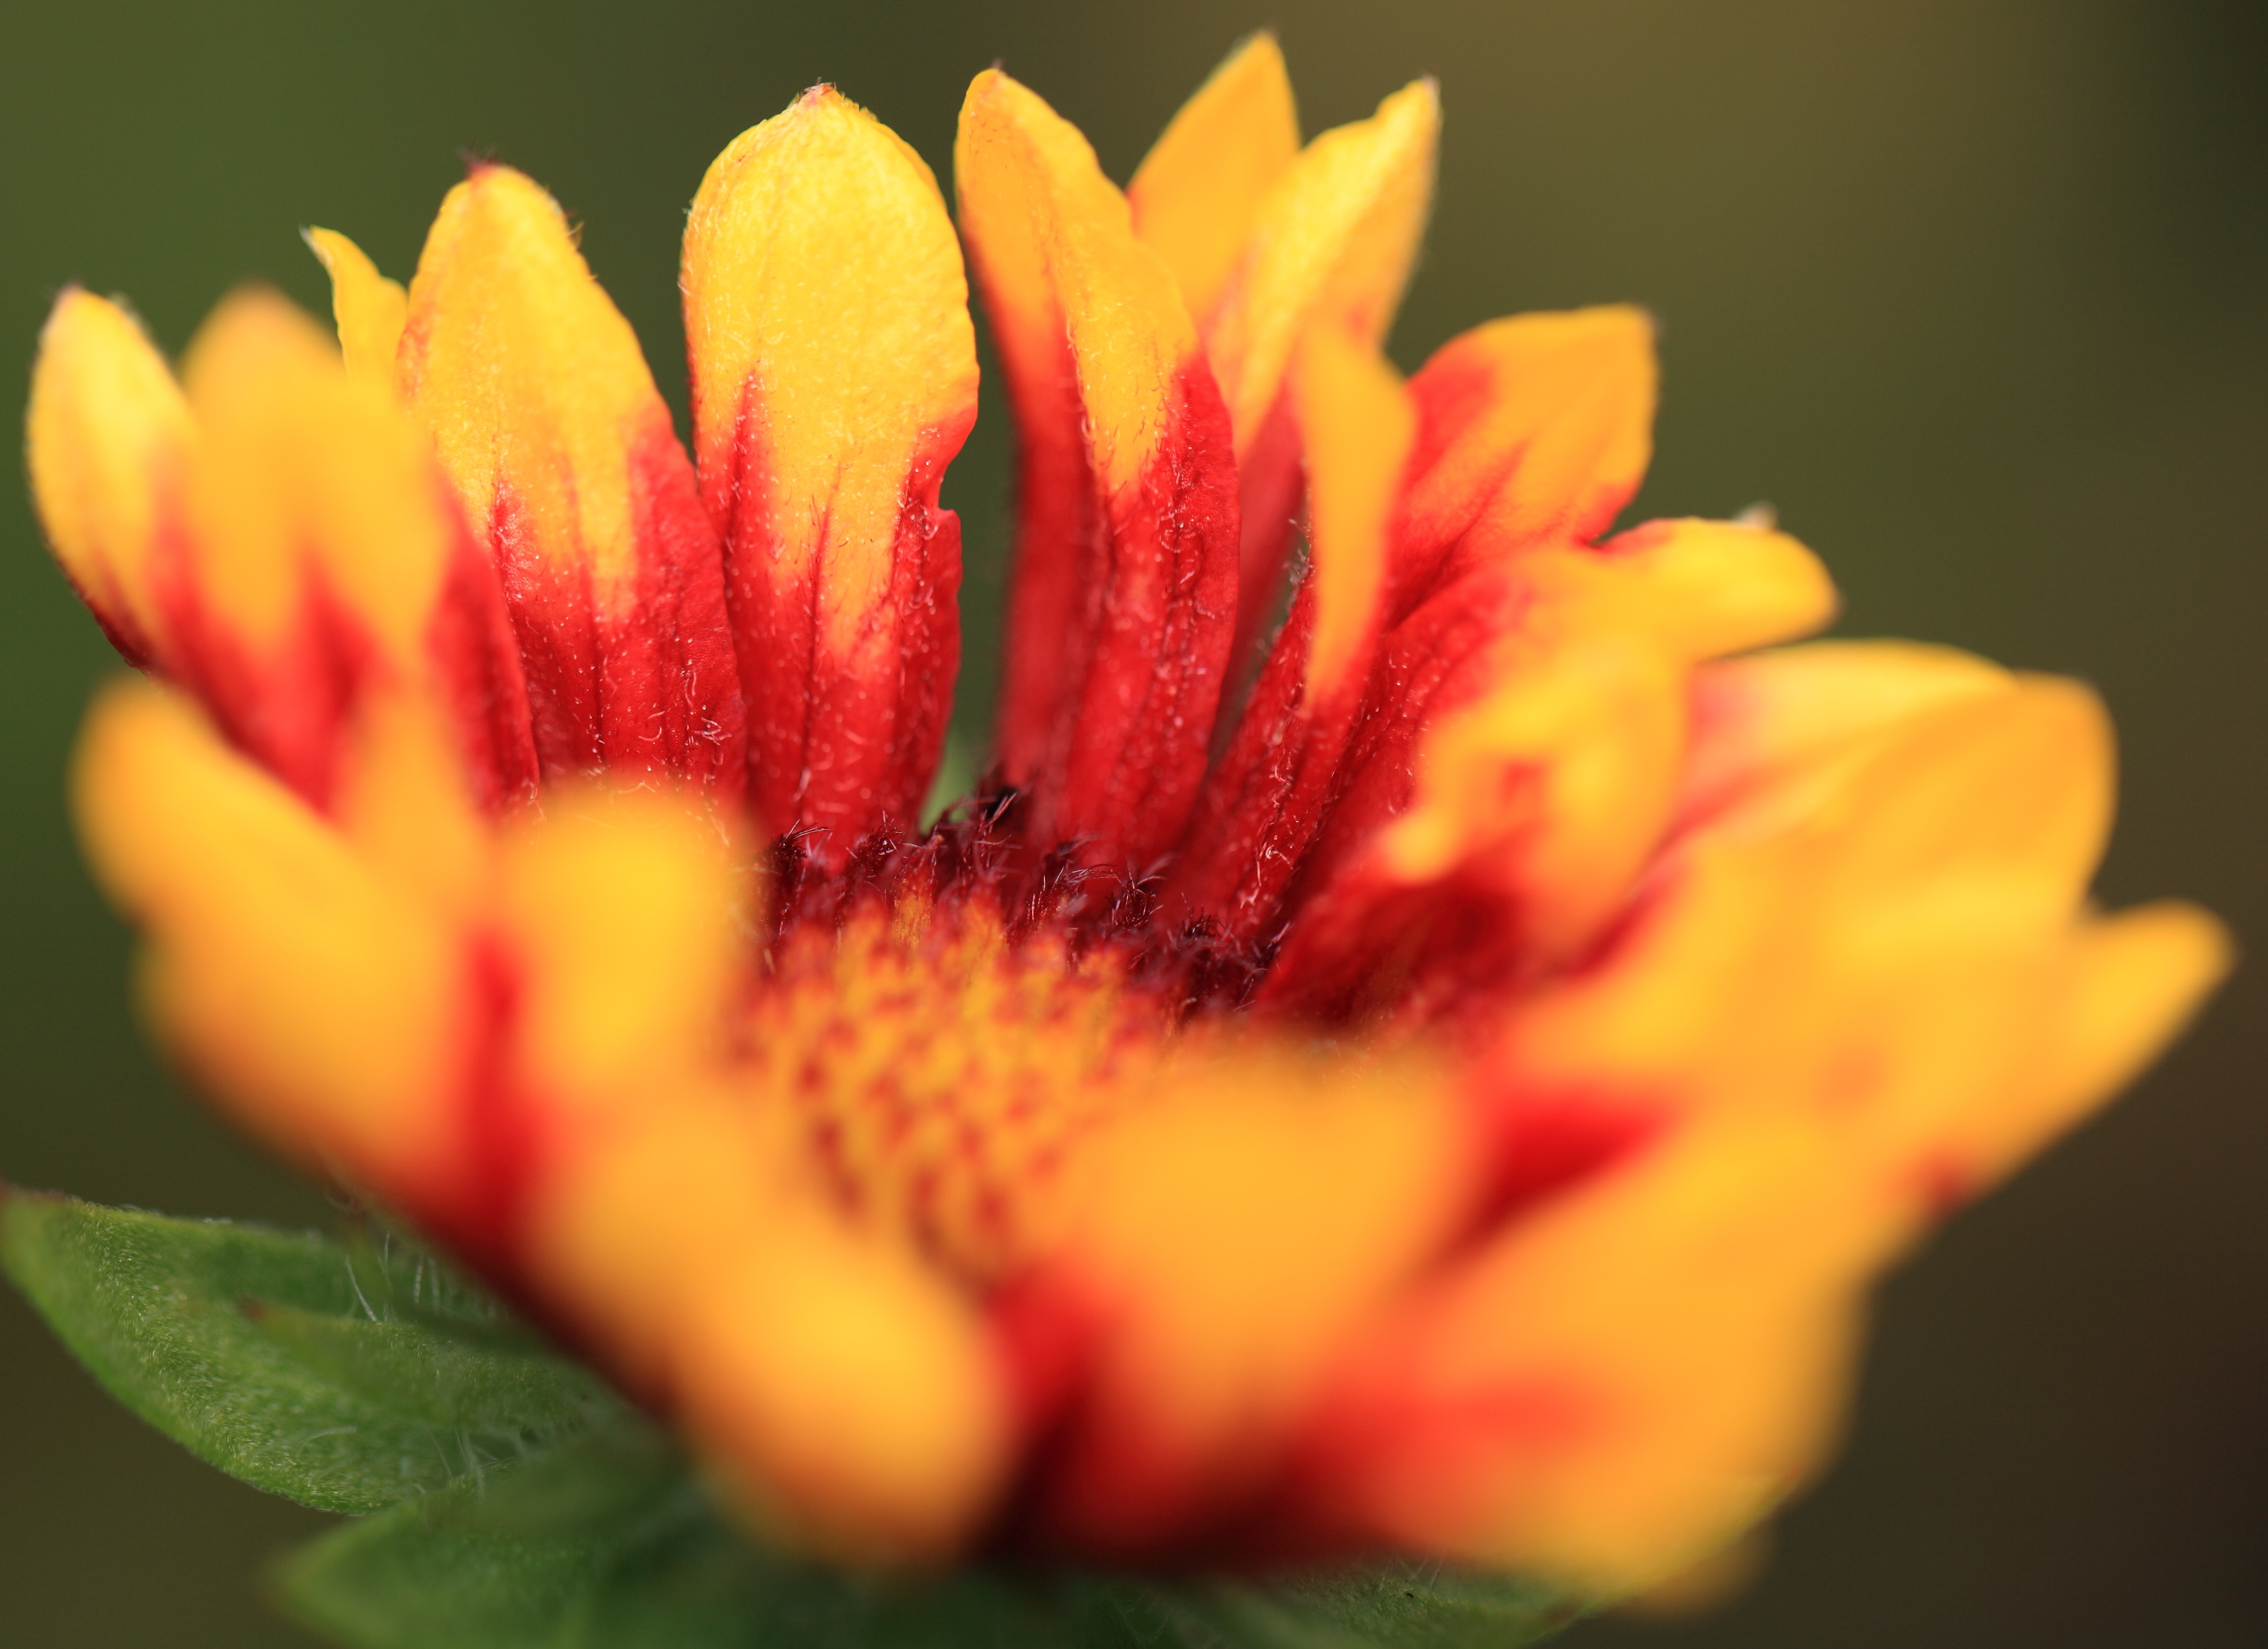
blossom, plant, photography, flower, petal, pollen, high, red, macro, botany, yellow, flora, wildflower, close up, cool image, 5d, hires, markii, nectar, hi, res, resolution, chibaken, chibashi, macro photography, flowering plant, plant stem, land plant